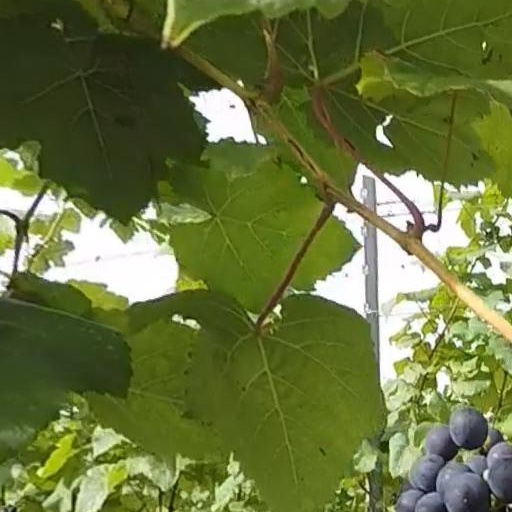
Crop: grape